Turf melting out

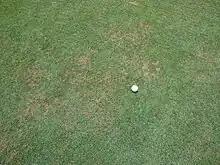
Turf melting out on a bentgrass putting green

"Drechslera poae" thrives during spring conditions and affects many cool season turfgrass species such as bluegrasses ("Poa spp."), bentgrasses ("Agrostis spp."), ryegrasses ("Lolium spp."), and fescues ("Festuca spp."). Outbreaks are most common on golf course fairways and residential lawns consisting primarily of Kentucky bluegrass ("Poa pratensis"). However, newly seeded lawns and certain cultivars of Kentucky bluegrass are particularly susceptible. Some of the most susceptible cultivars include 'Kenblue', 'Mermaid', and 'Bar VV 0665'. This pathogen has also been known to attack a warm season grass, buffalograss ("Buchloe dactyloides").